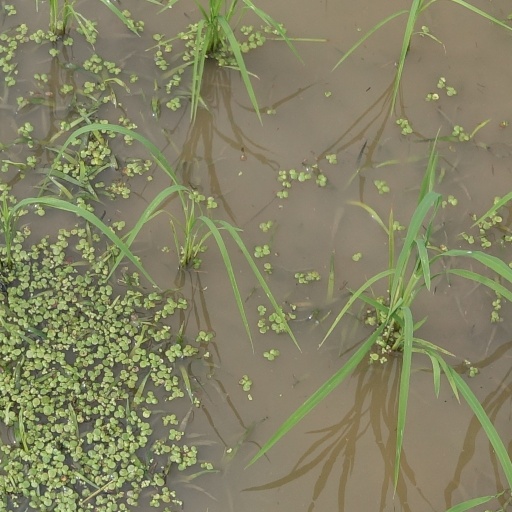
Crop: rice